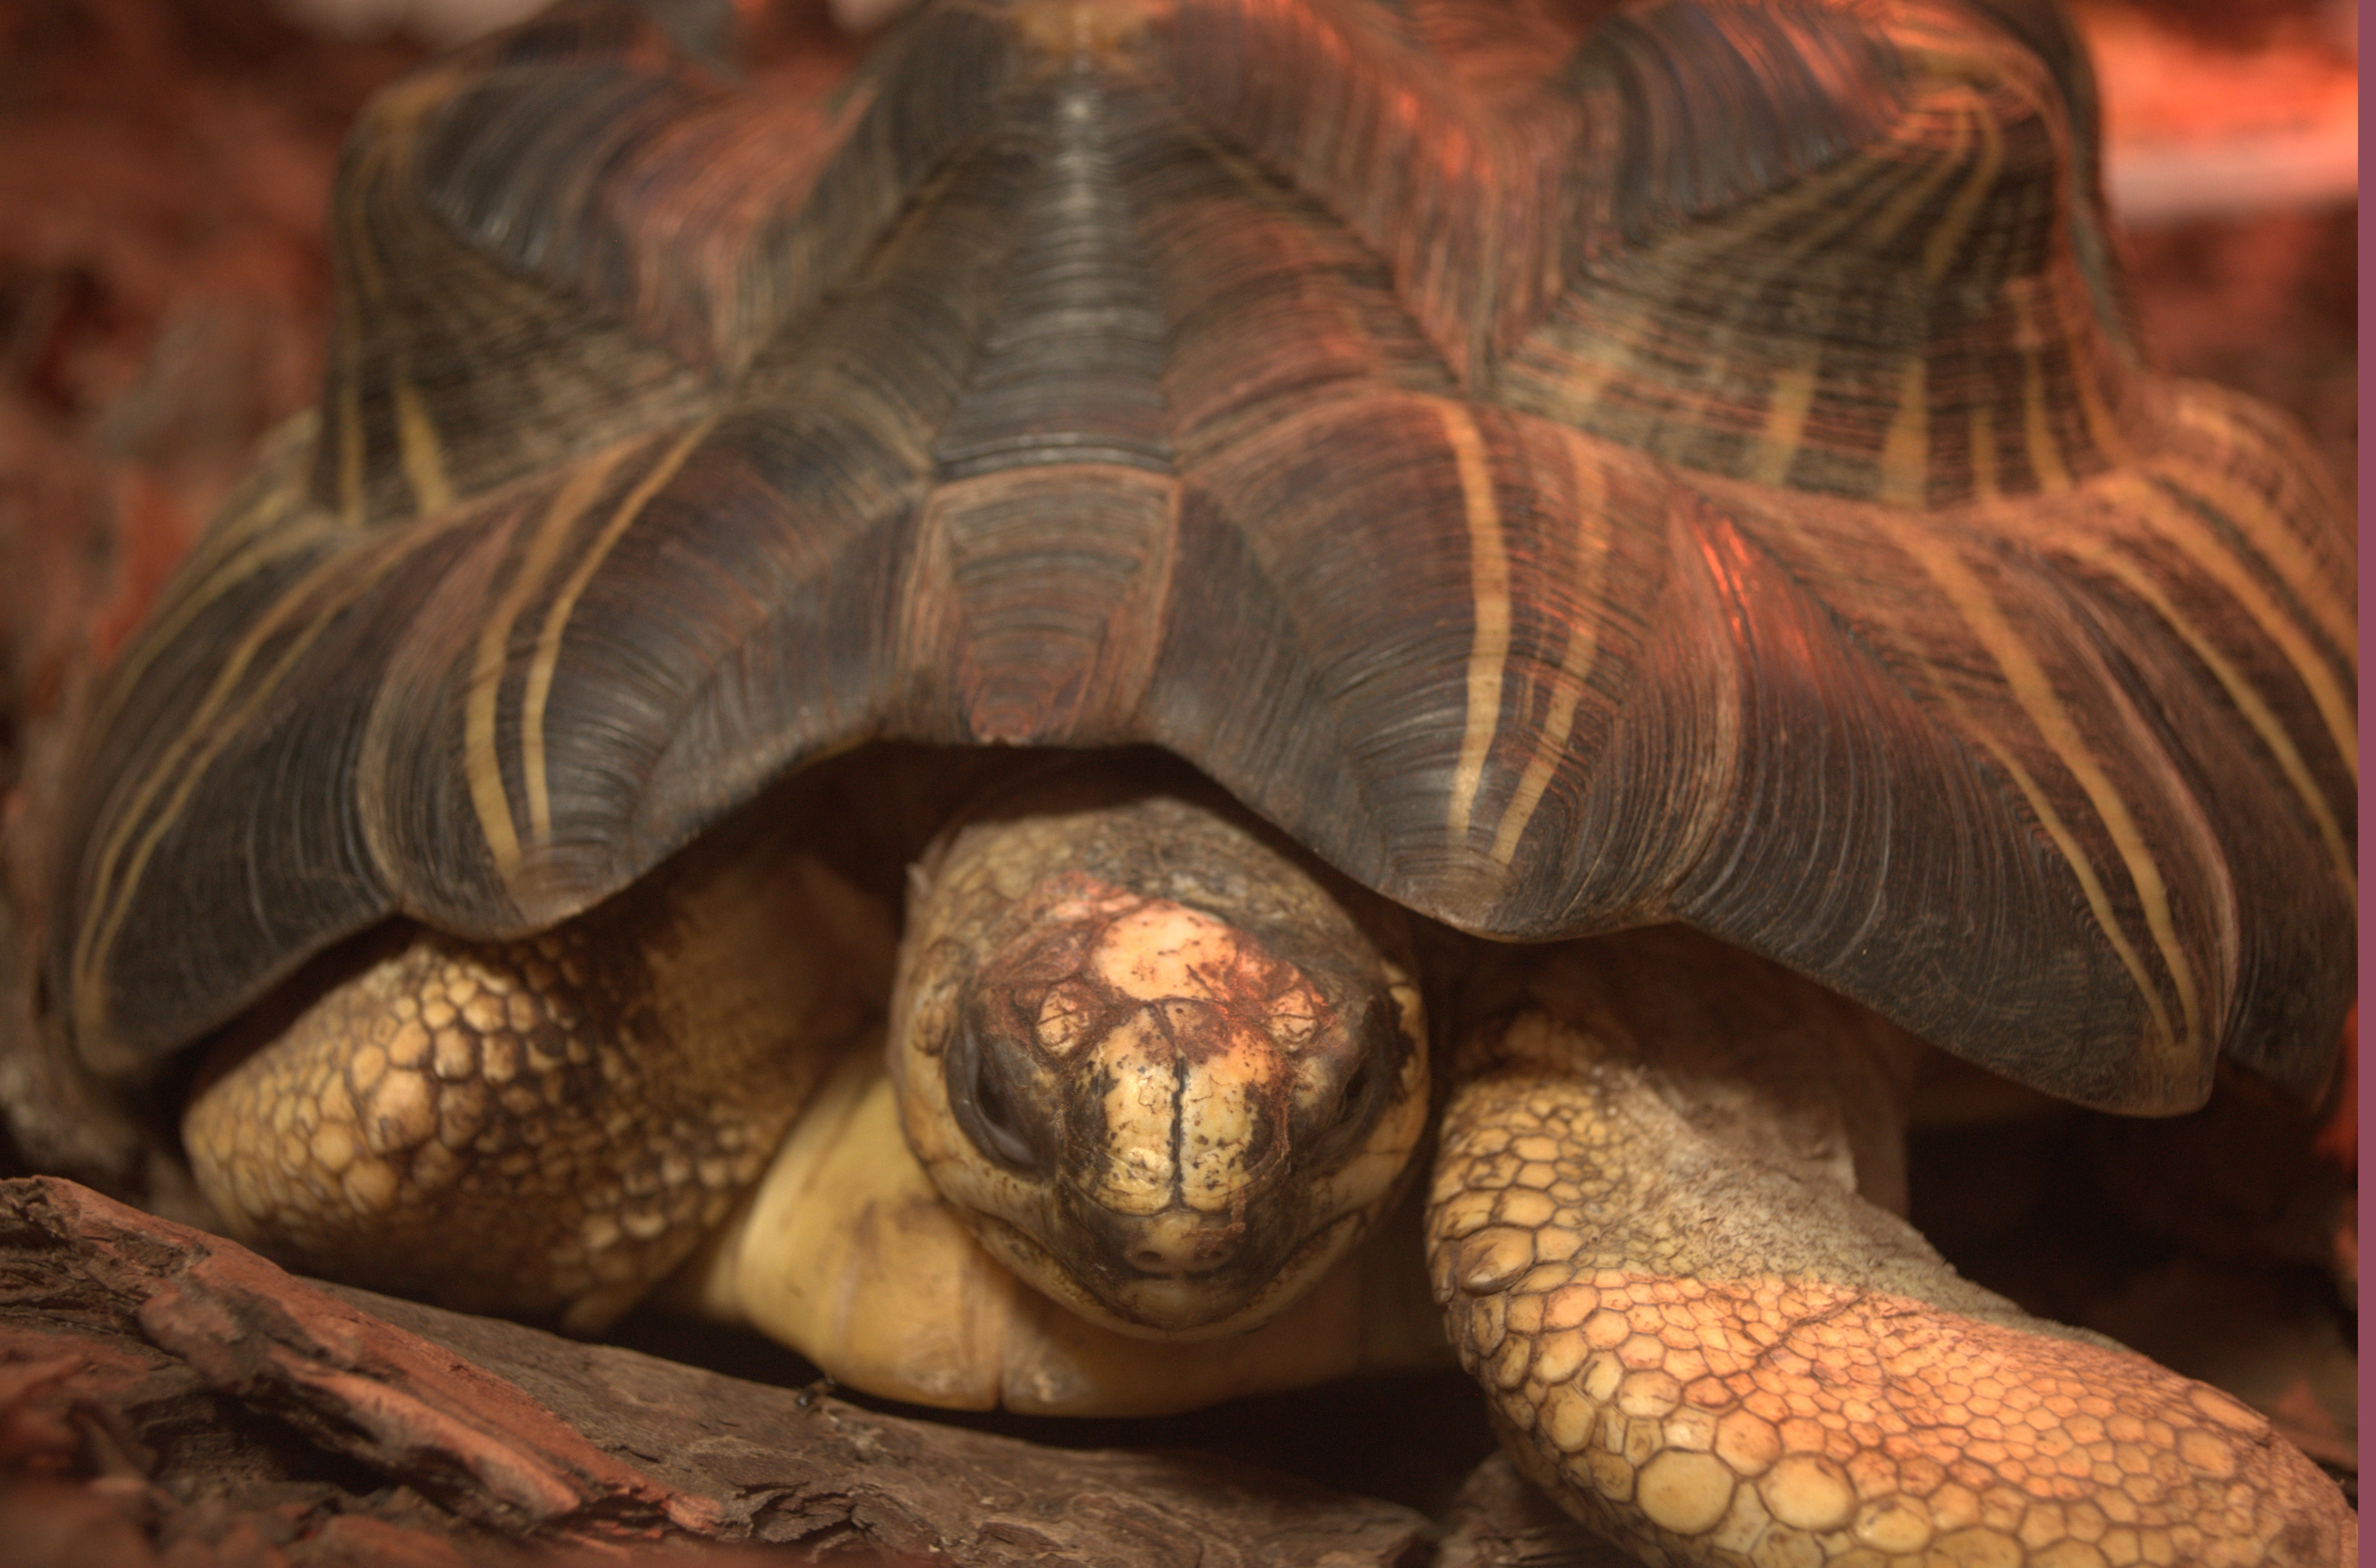
tortoise, zoo, turtle, reptile, terrestrial animal, emydidae, close up, organism, mouth, box turtle